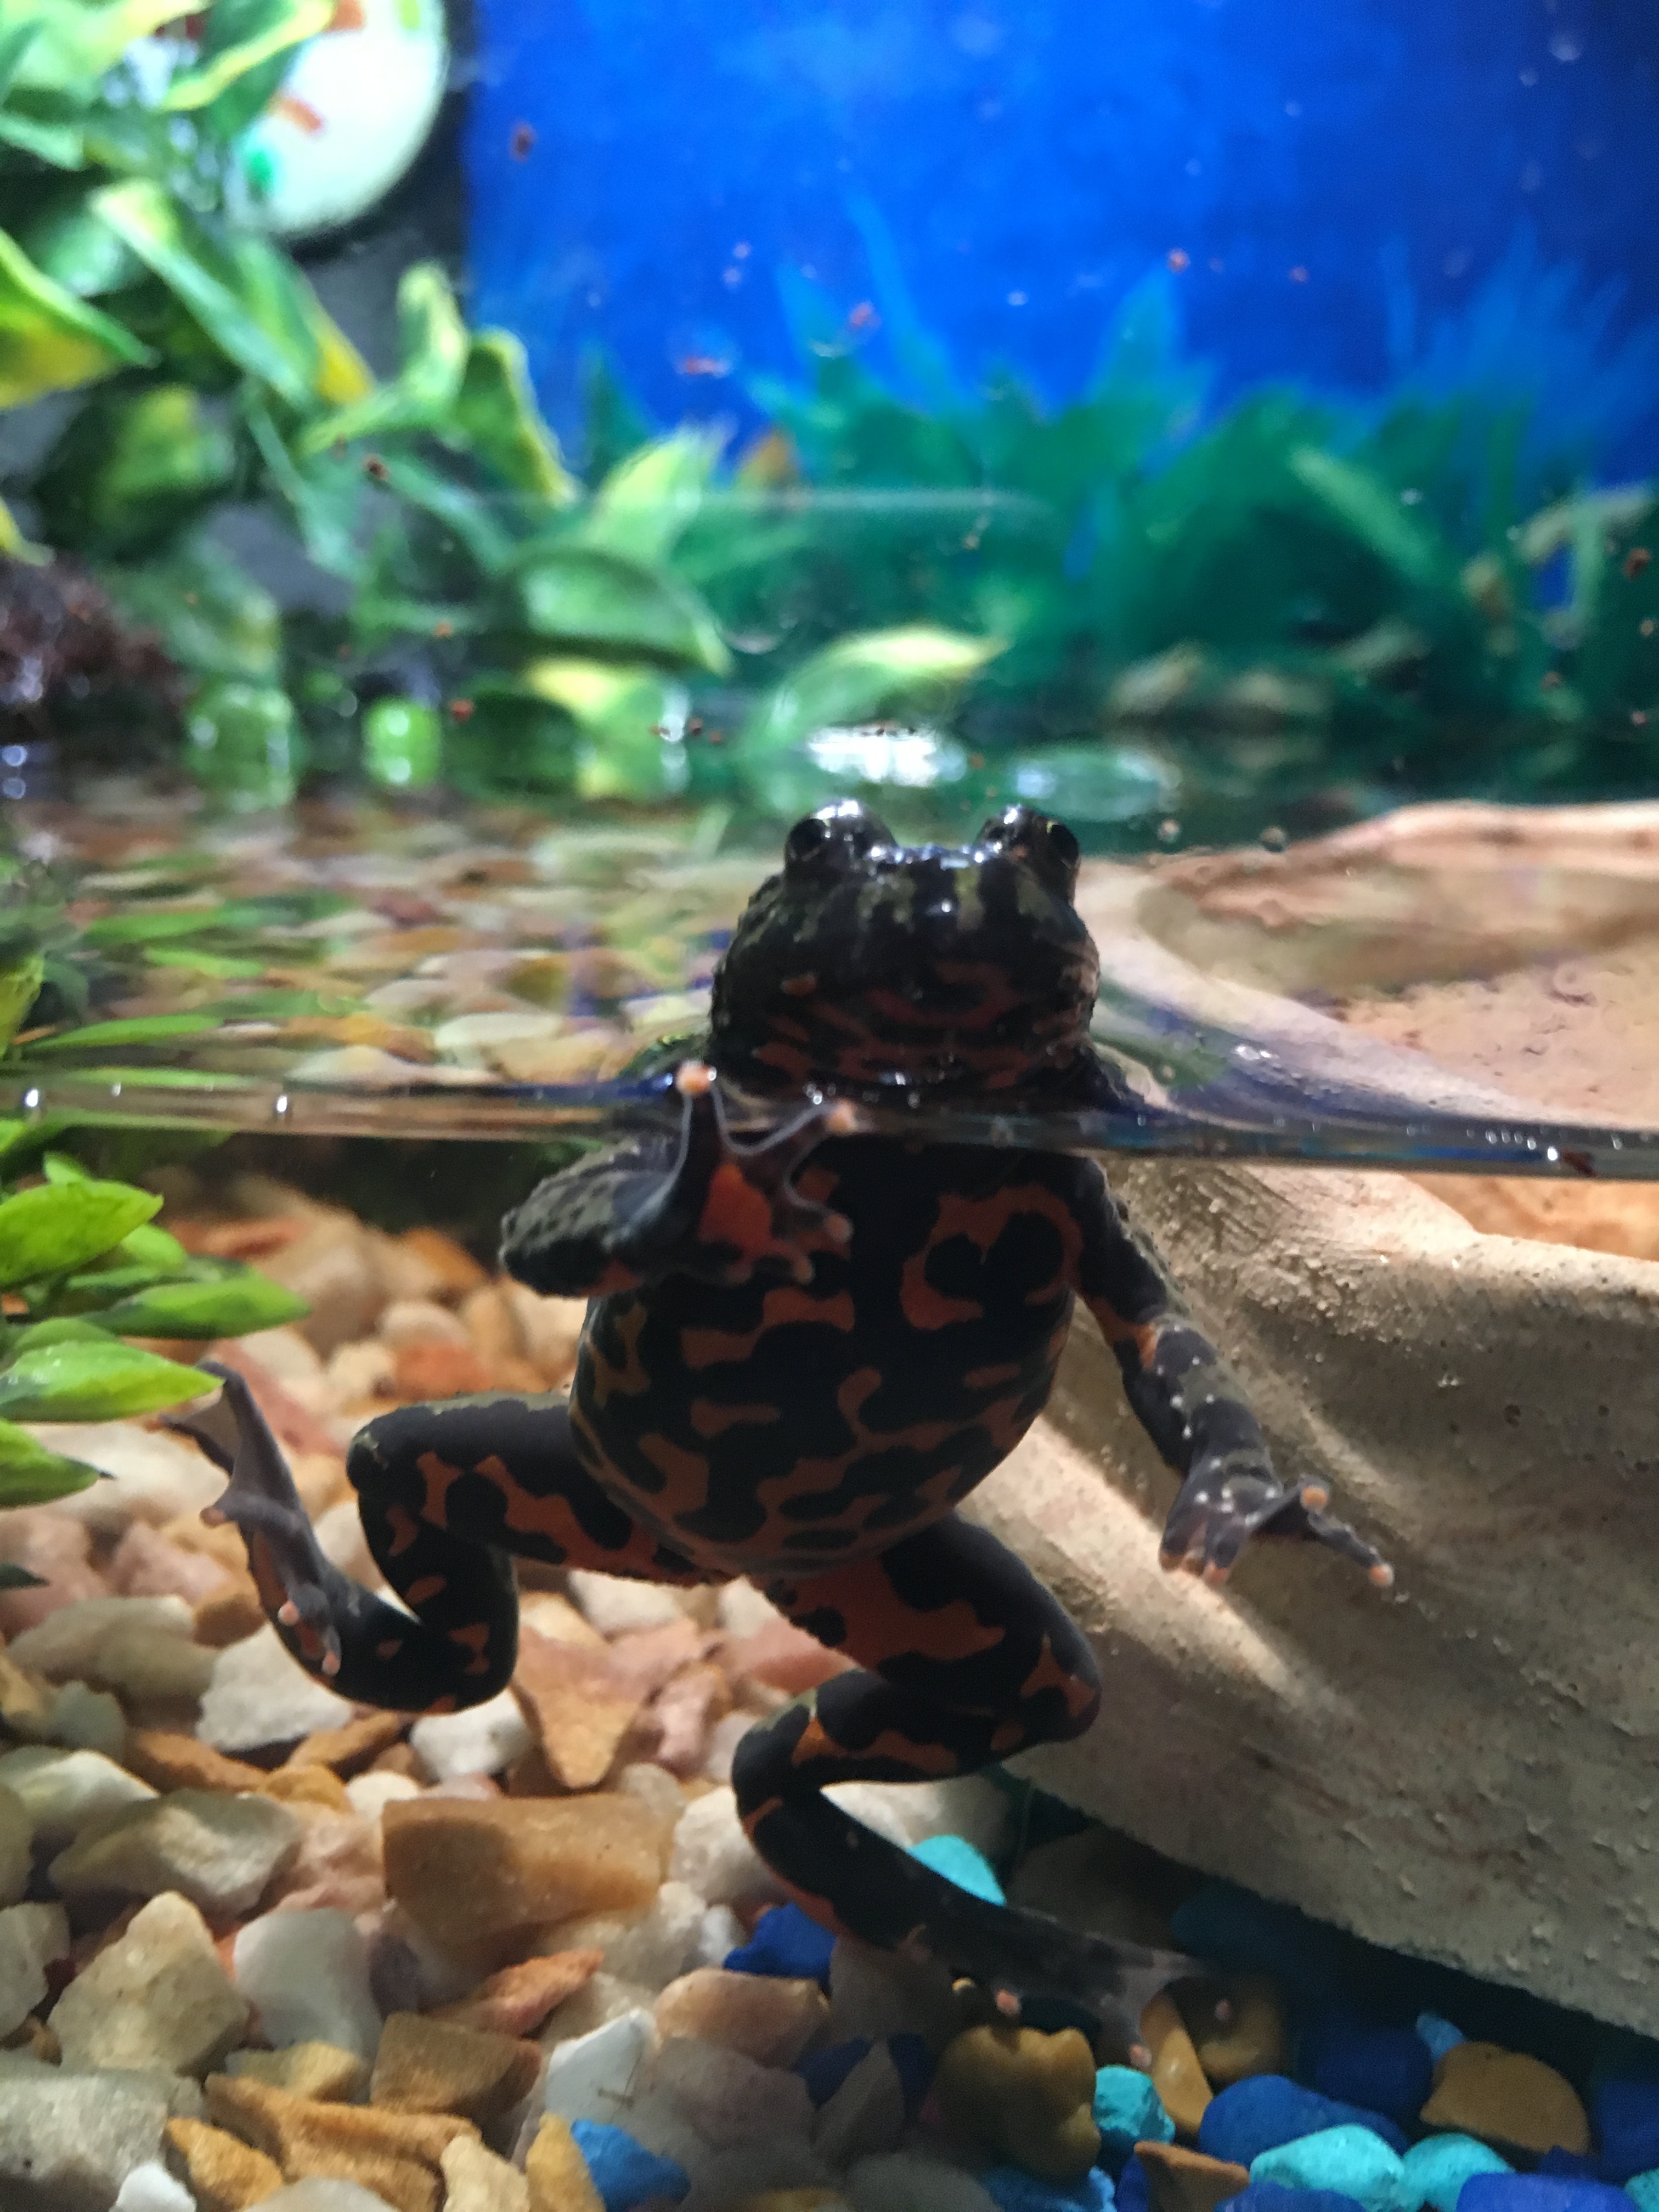
animal, underwater, zoo, biology, turtle, frog, amphibian, fish, aquarium, fire belly toad, marine biology